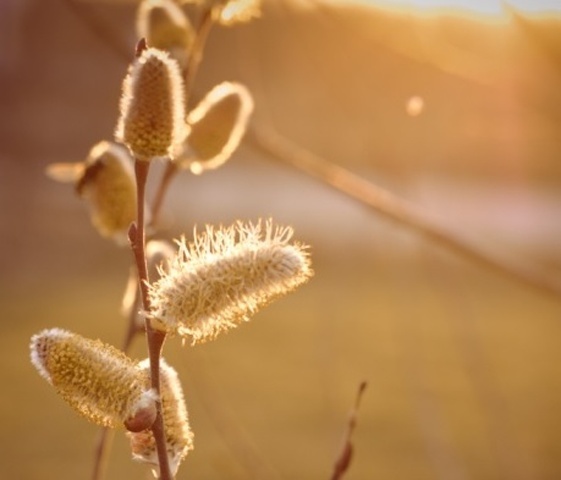
Label: not_food